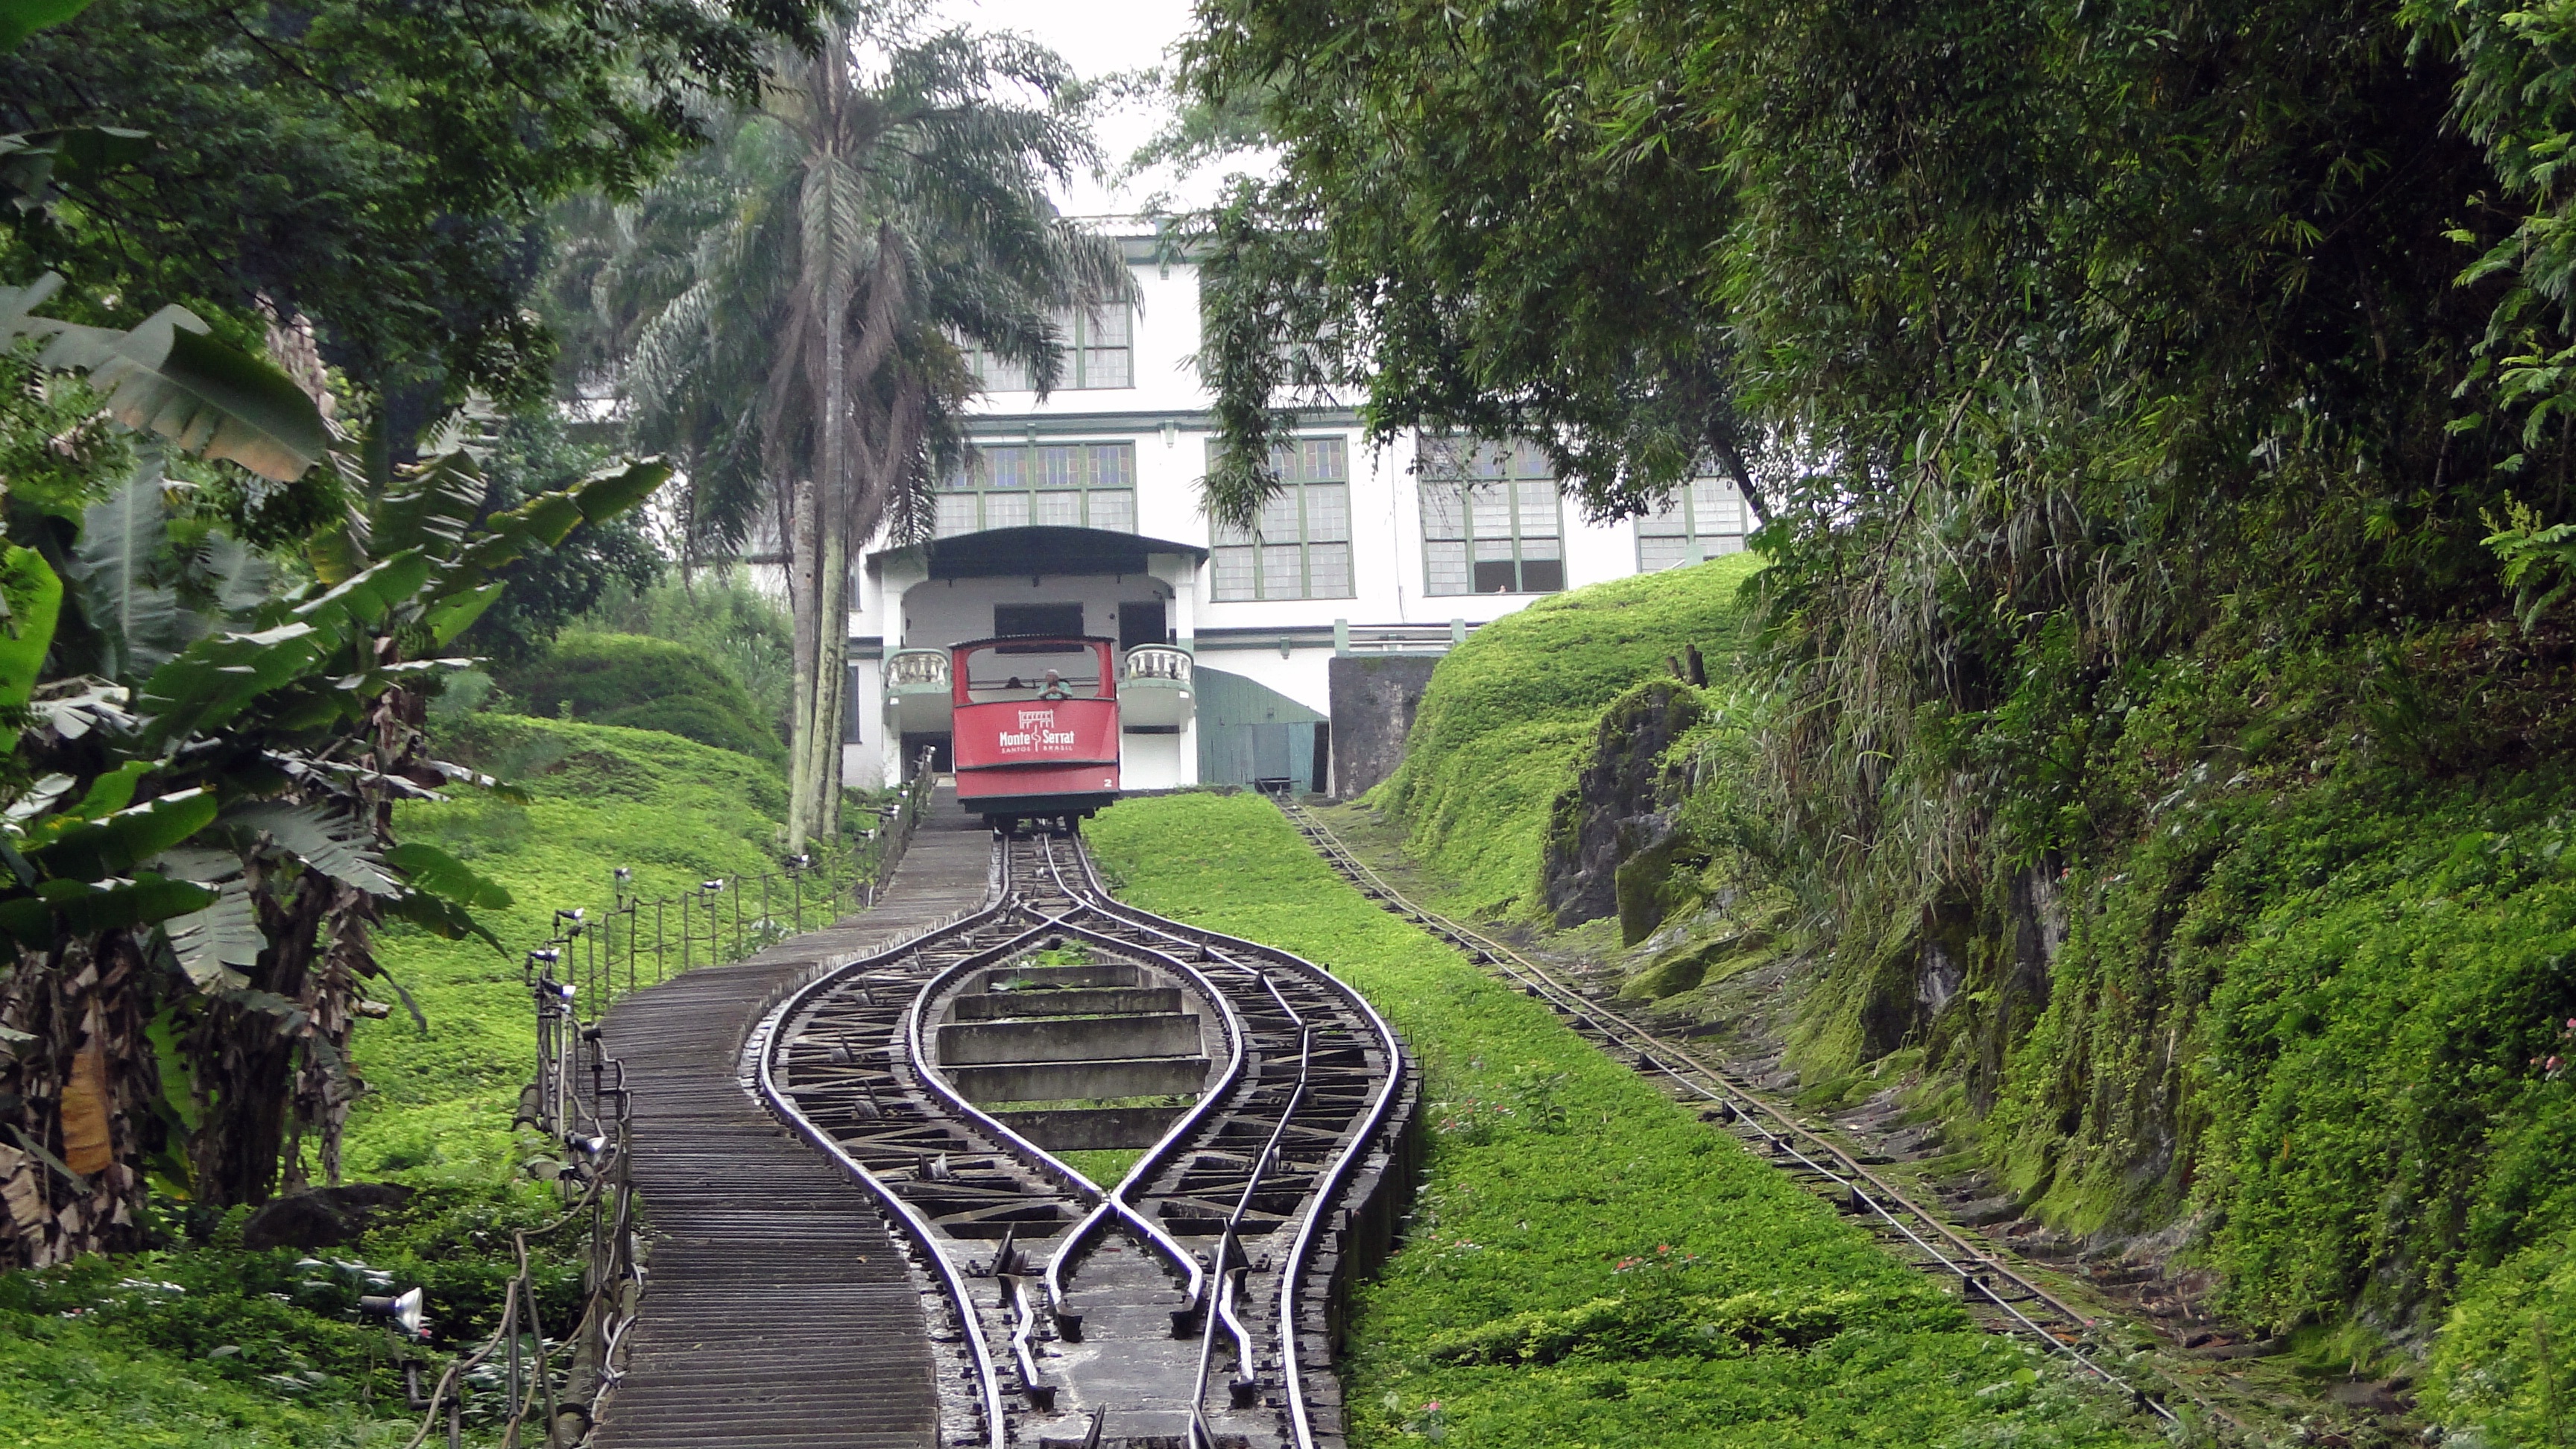
track, train, transport, vehicle, cable car, santos, rail transport, rolling stock, mount serrat